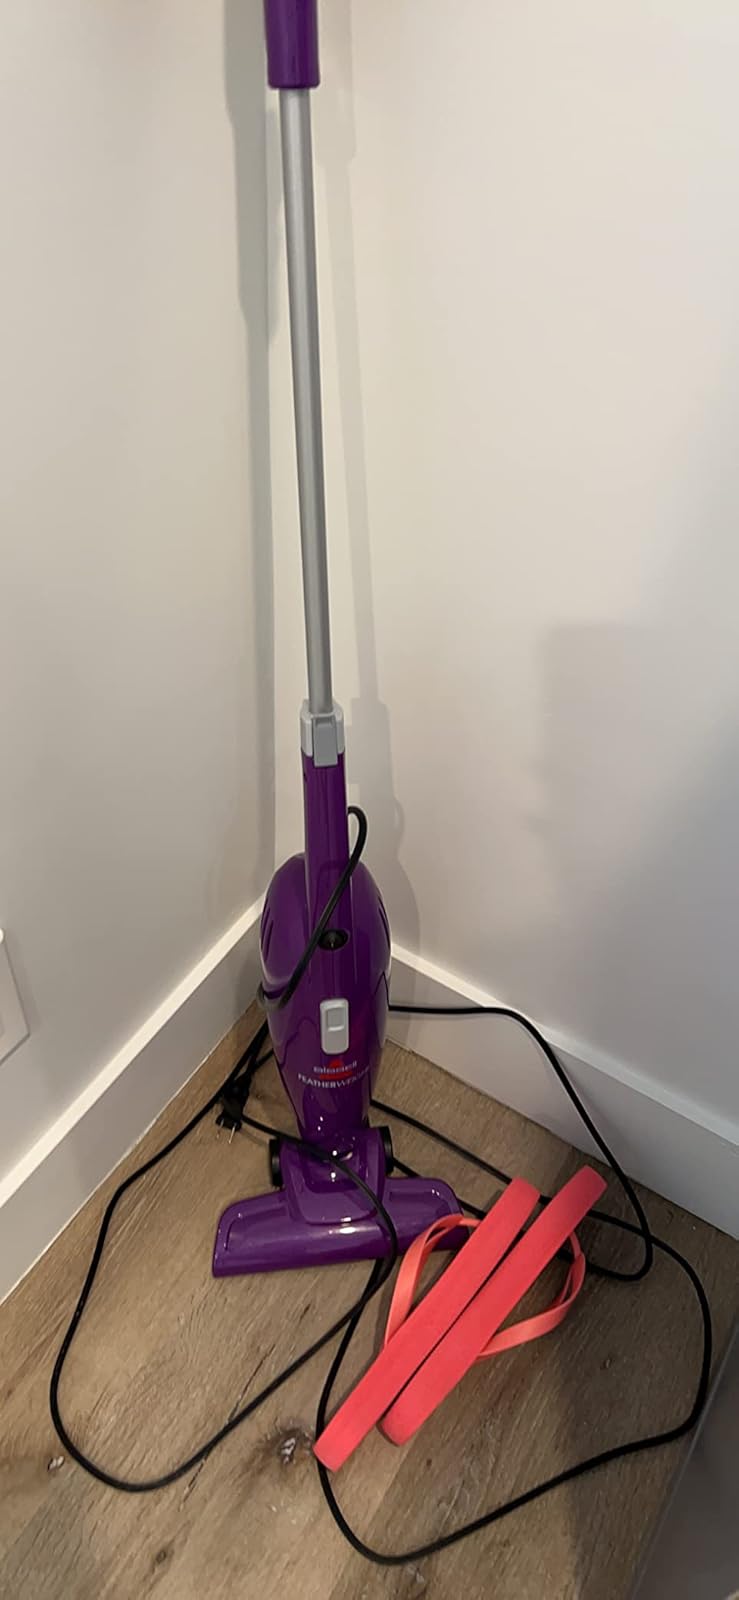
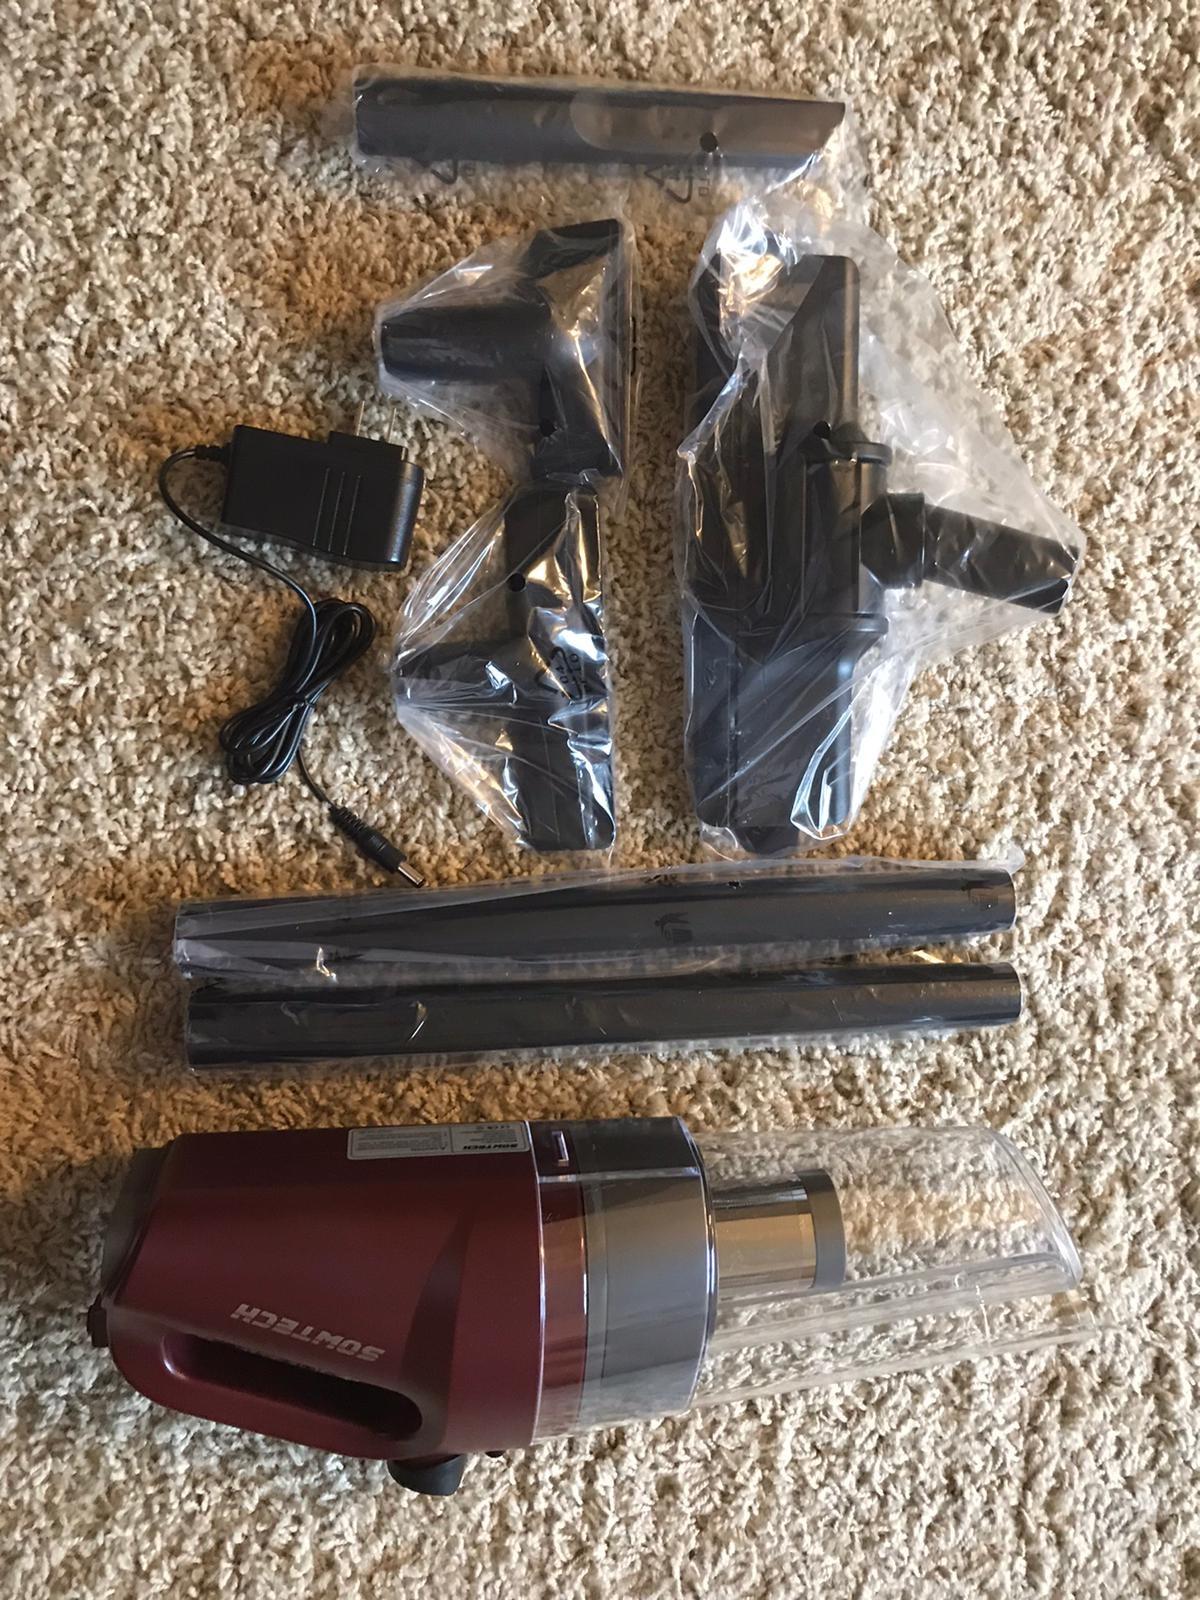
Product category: items_vacuum
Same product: no